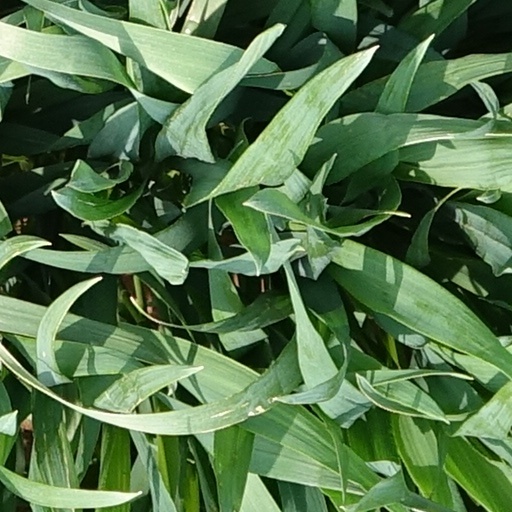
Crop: wheat